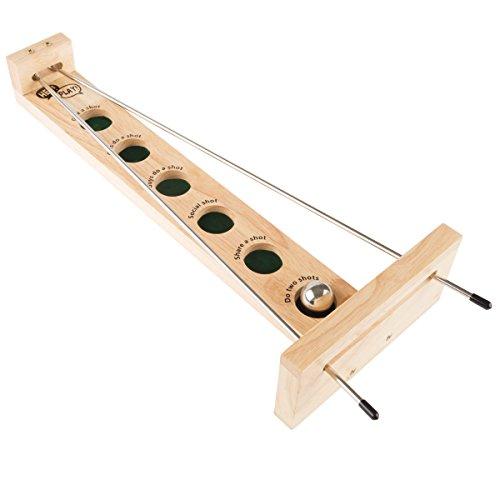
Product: Hey! Play! Shoot The Shot Table Top Game-Drinking Game of Skill and Coordination Vintage Style Wooden Game-Fun Party Activity
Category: Toys & Games | Games & Accessories
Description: FUN TWIST ON A CLASSIC GAME- The drinking version of this classic game offers a fun new twist to a classic game of coordination and skill.
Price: $25.63
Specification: ProductDimensions:20.5x7.2x3.2inches|ItemWeight:2pounds|ShippingWeight:2.16pounds(Viewshippingratesandpolicies)|ASIN:B079Z1P23Z|Itemmodelnumber:80-SHOT|Manufacturerrecommendedage:21months-3years